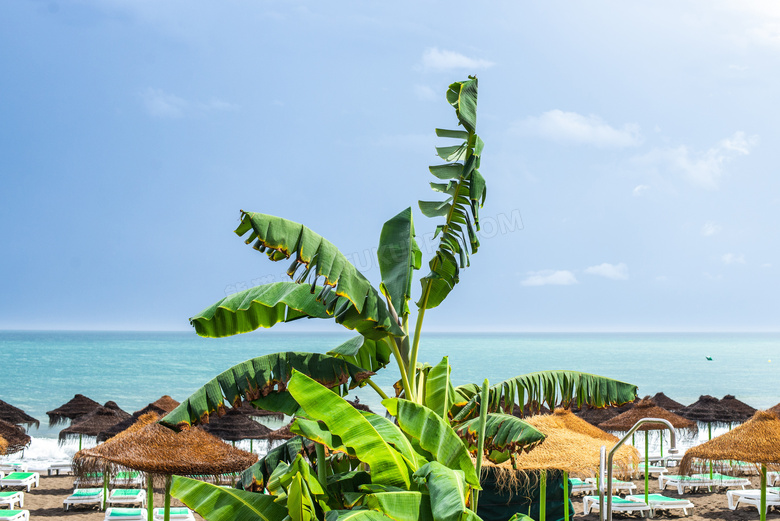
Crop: unknown
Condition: banana